Body painting

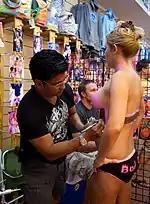
An artist body painting at Fantasy Fest

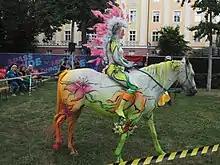
Body painting is not always limited to humans.

Body painting festivals happen annually across the world, bringing together professional body painters and keen amateurs. Body painting can also be seen at some football matches, at rave parties, and at certain festivals. The World Bodypainting Festival is a three-day festival which originated in 1998 and which has been held in Klagenfurt, Austria since 2017. Participants attend from over fifty countries and the event has more than 20,000 visitors; the associated World Bodypainting Association promotes the art of bodypainting.